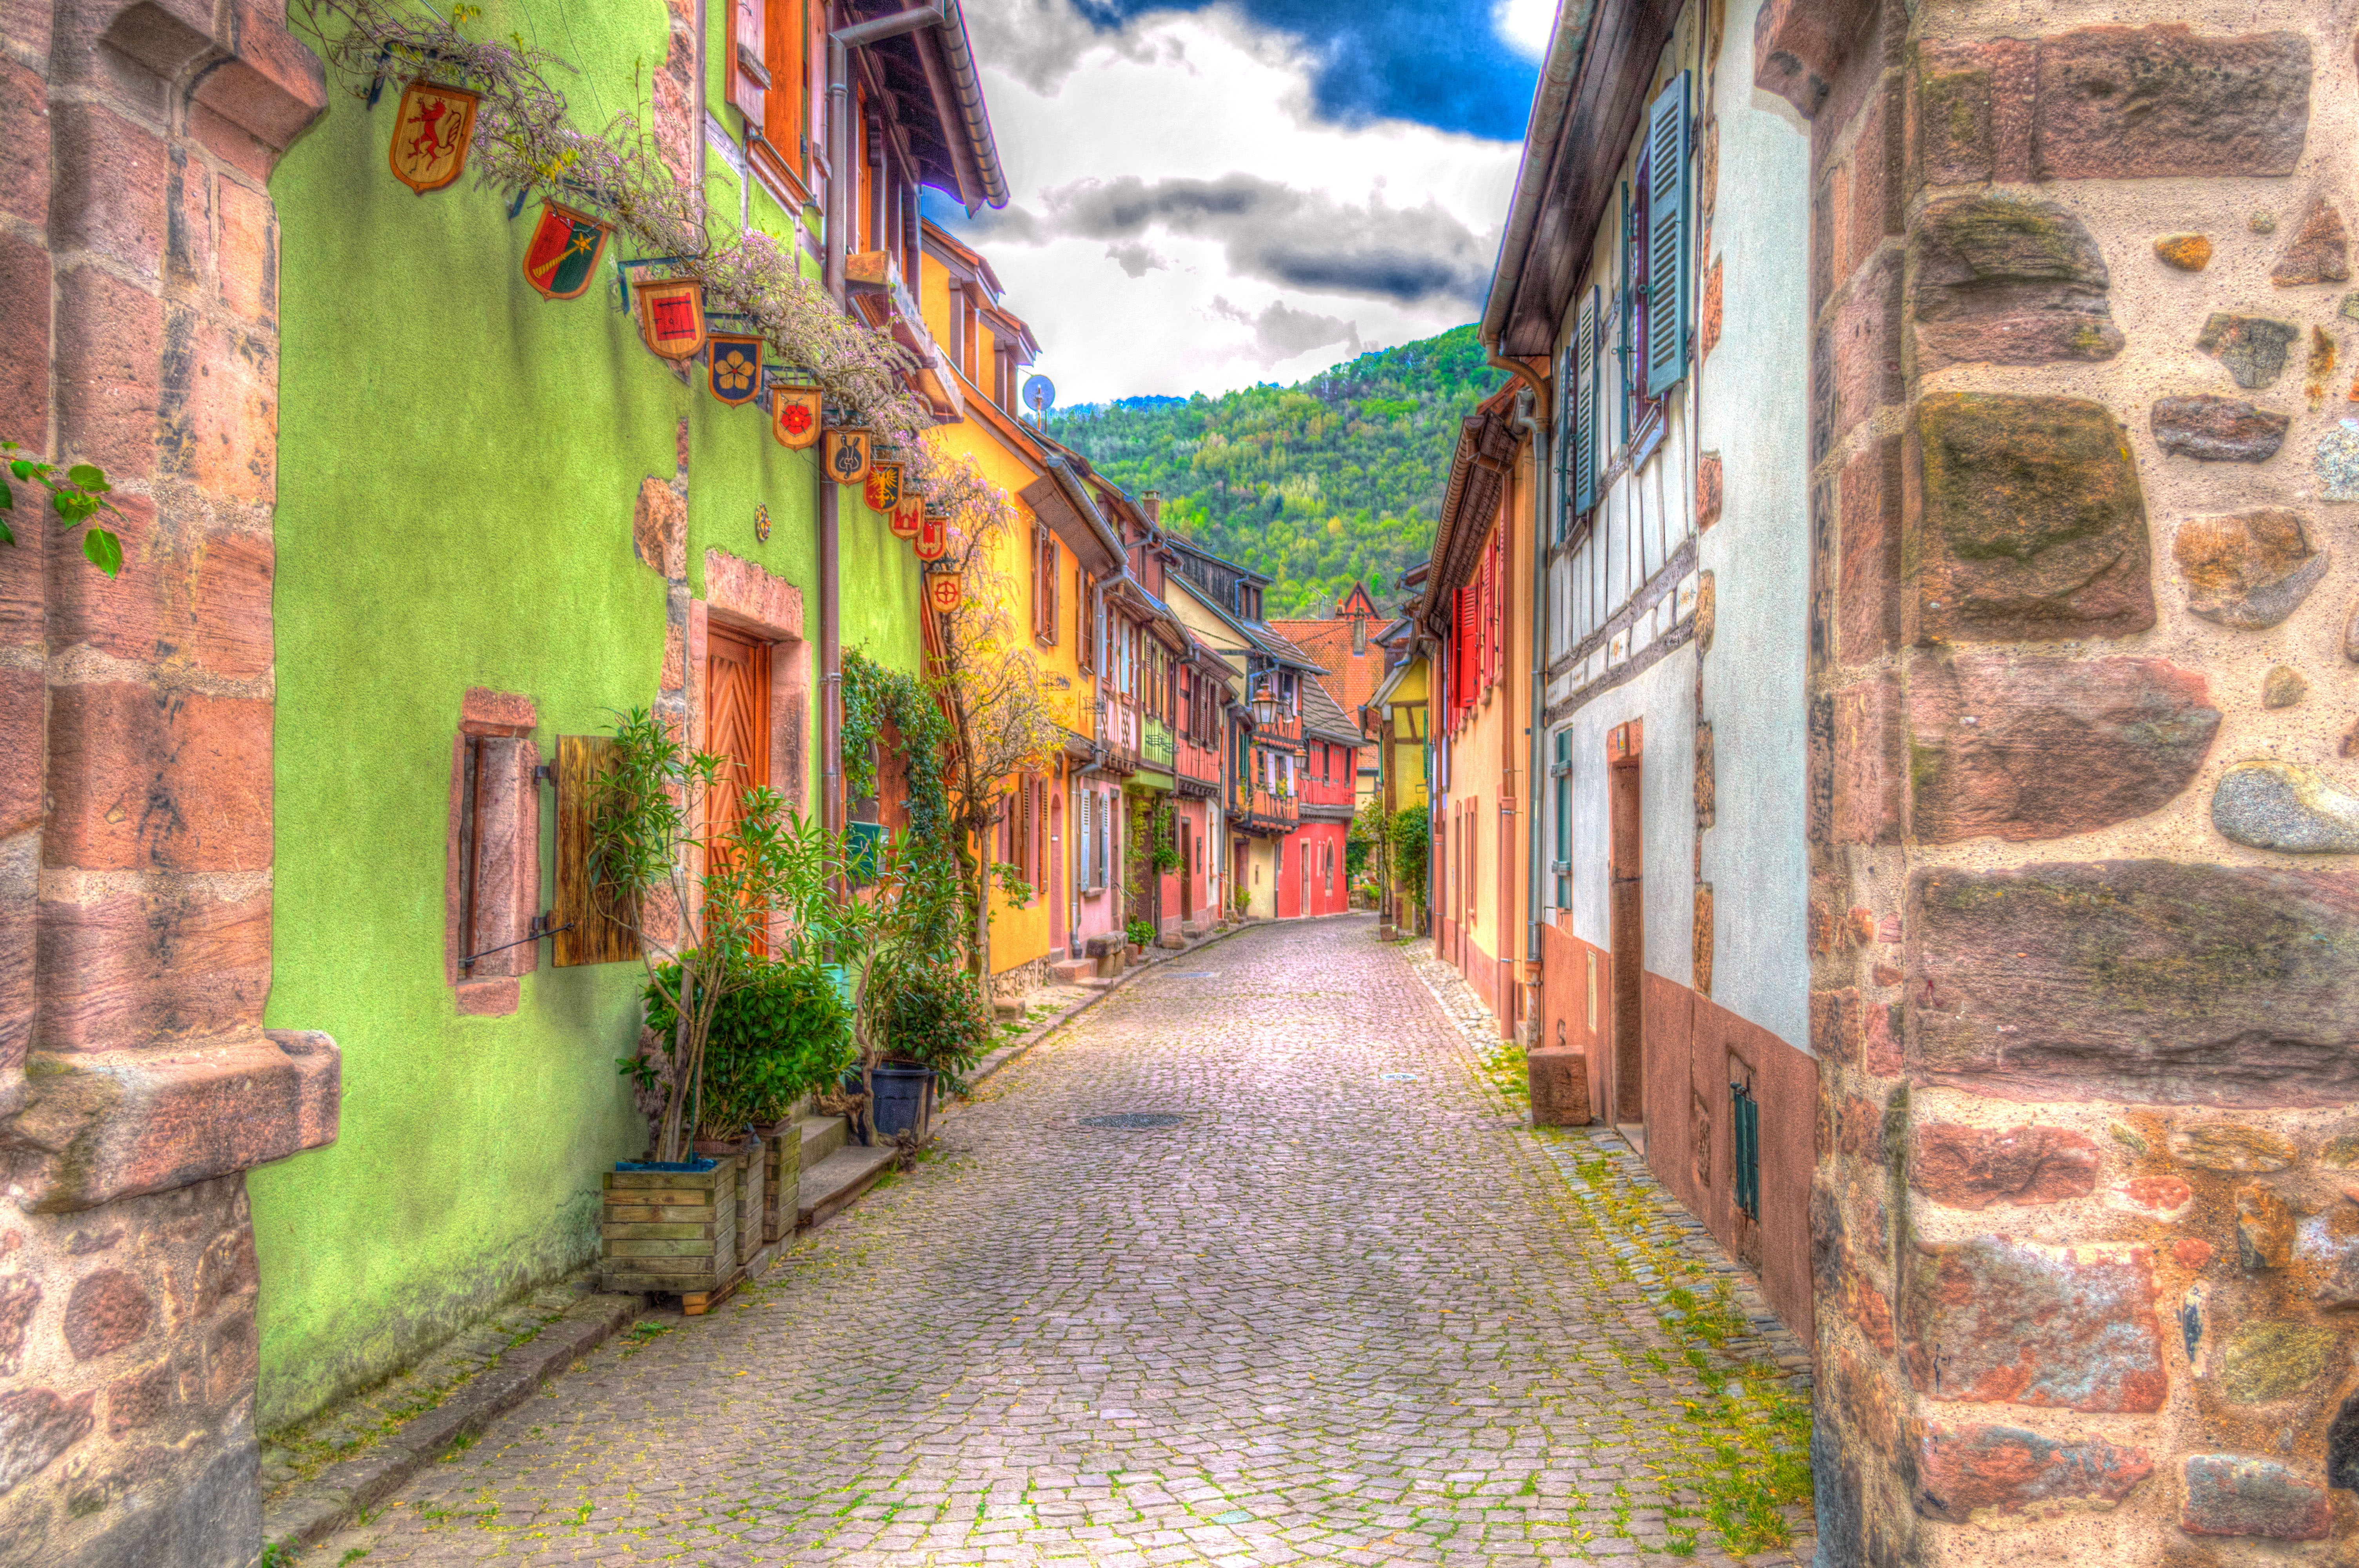
road, street, town, alley, wall, village, france, color, autumn, tourism, waterway, infrastructure, filter, alsace, neighbourhood, urban area, ancient history, kaysersberg, human settlement, photo filter